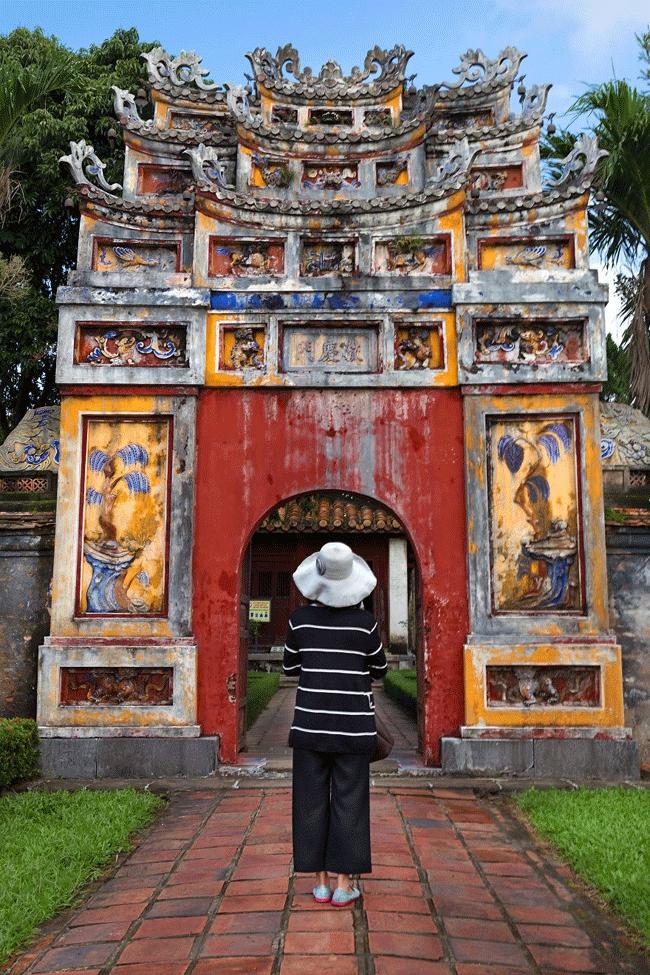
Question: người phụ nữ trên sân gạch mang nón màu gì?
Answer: màu trắng